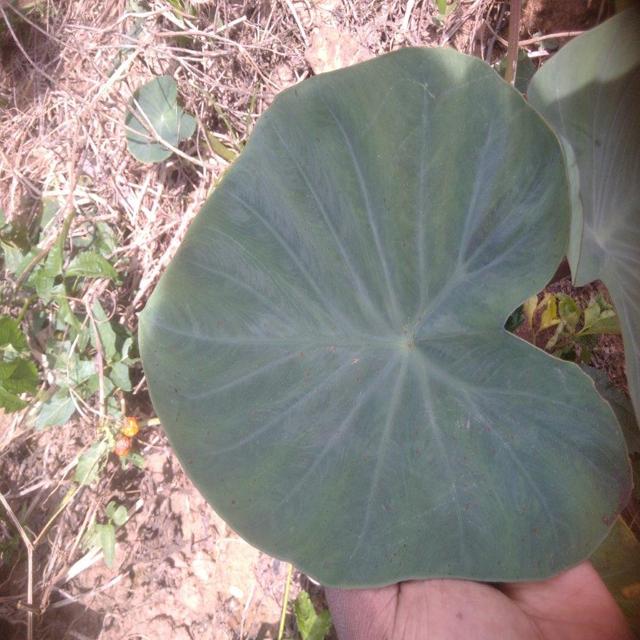
Label: Healthy